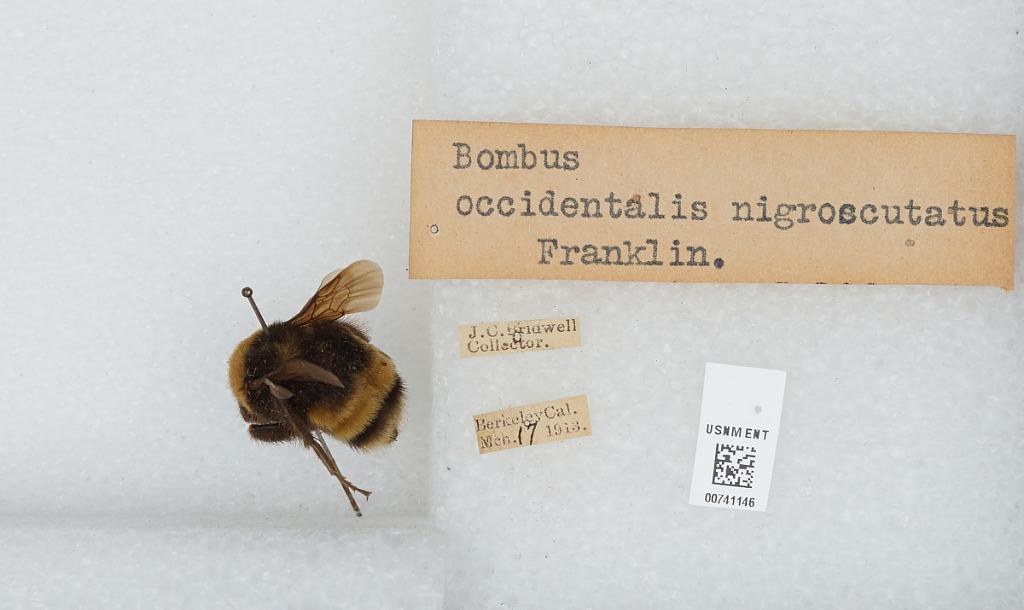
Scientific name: Bombus (Bombus) occidentalis Greene
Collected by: J. Bridwell
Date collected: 1913-3-17
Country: United States
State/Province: California
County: Alameda
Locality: Berkeley
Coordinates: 37.8717, -122.273